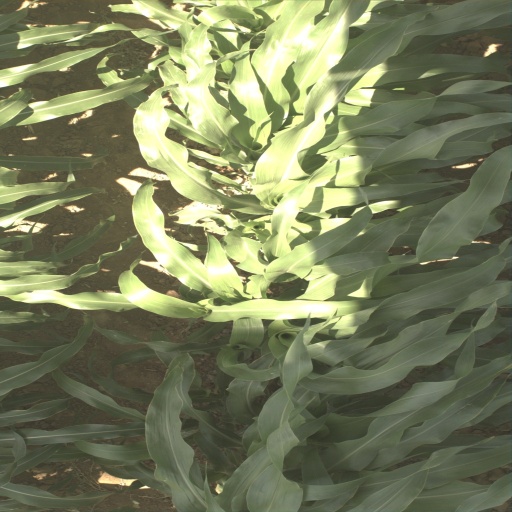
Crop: sorghum